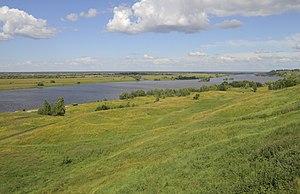
La culture de Volosovo est une culture archéologique de Russie de l'ouest de l'Oural. L'assemblage archéologique associé à cette culture se retrouve au niveau de la moyenne Volga et du bassin de la rivière Kama.